Texas Youth Commission

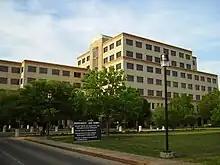
TYC headquarters, Brown-Heatly Building, Austin

The Texas Youth Commission is headquartered in the Brown-Heatly Building in Austin. Brown-Heatley, a seven-story, , has a six-story, parking garage. Brown-Heatley, in addition to being the headquarters of TYC, also serves as the headquarters of another state agency.